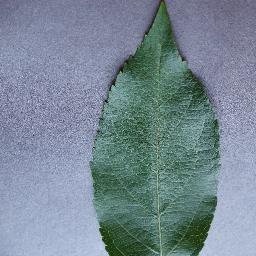
Label: Apple___healthy